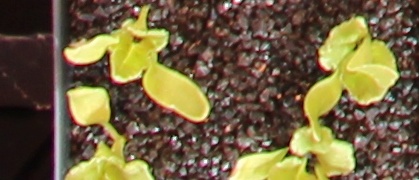
Label: Sugar beet